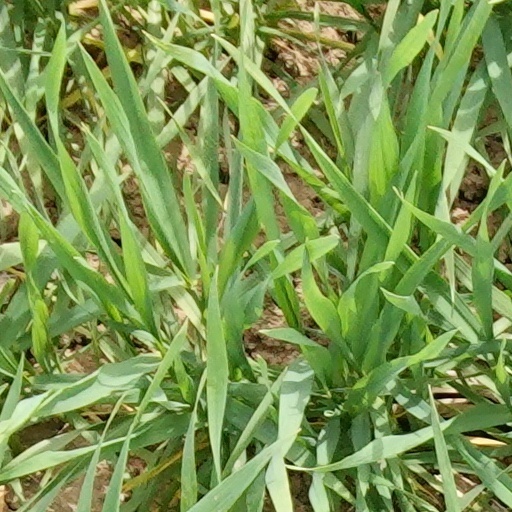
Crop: wheat